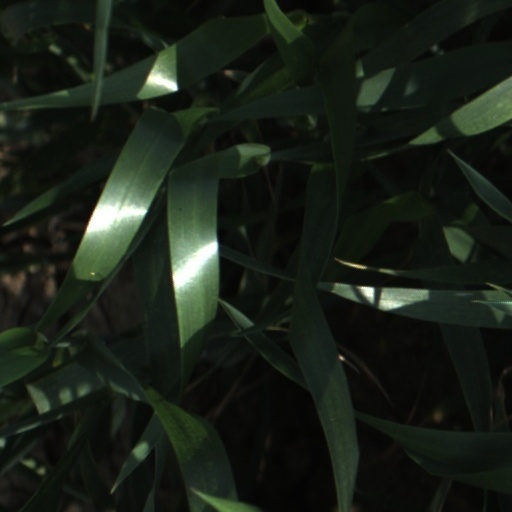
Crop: wheat